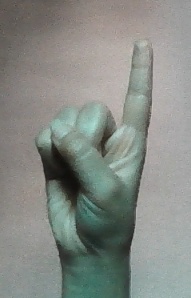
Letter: bb